Toño (footballer, born 1979)

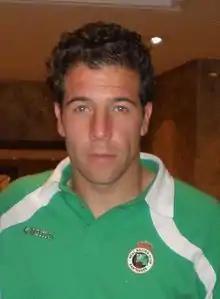
Toño with Racing Santander in 2008

Antonio Rodríguez Martínez (born 17 December 1979), known as Toño, is a Spanish former professional footballer who played as a goalkeeper.